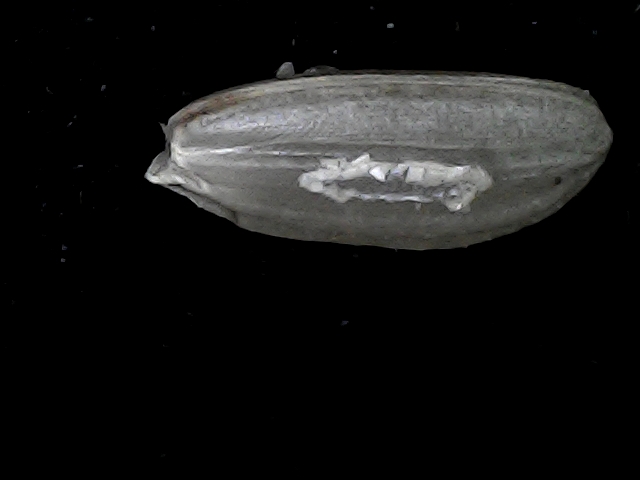
Rice variety: BD95